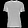
Label: T - shirt / top